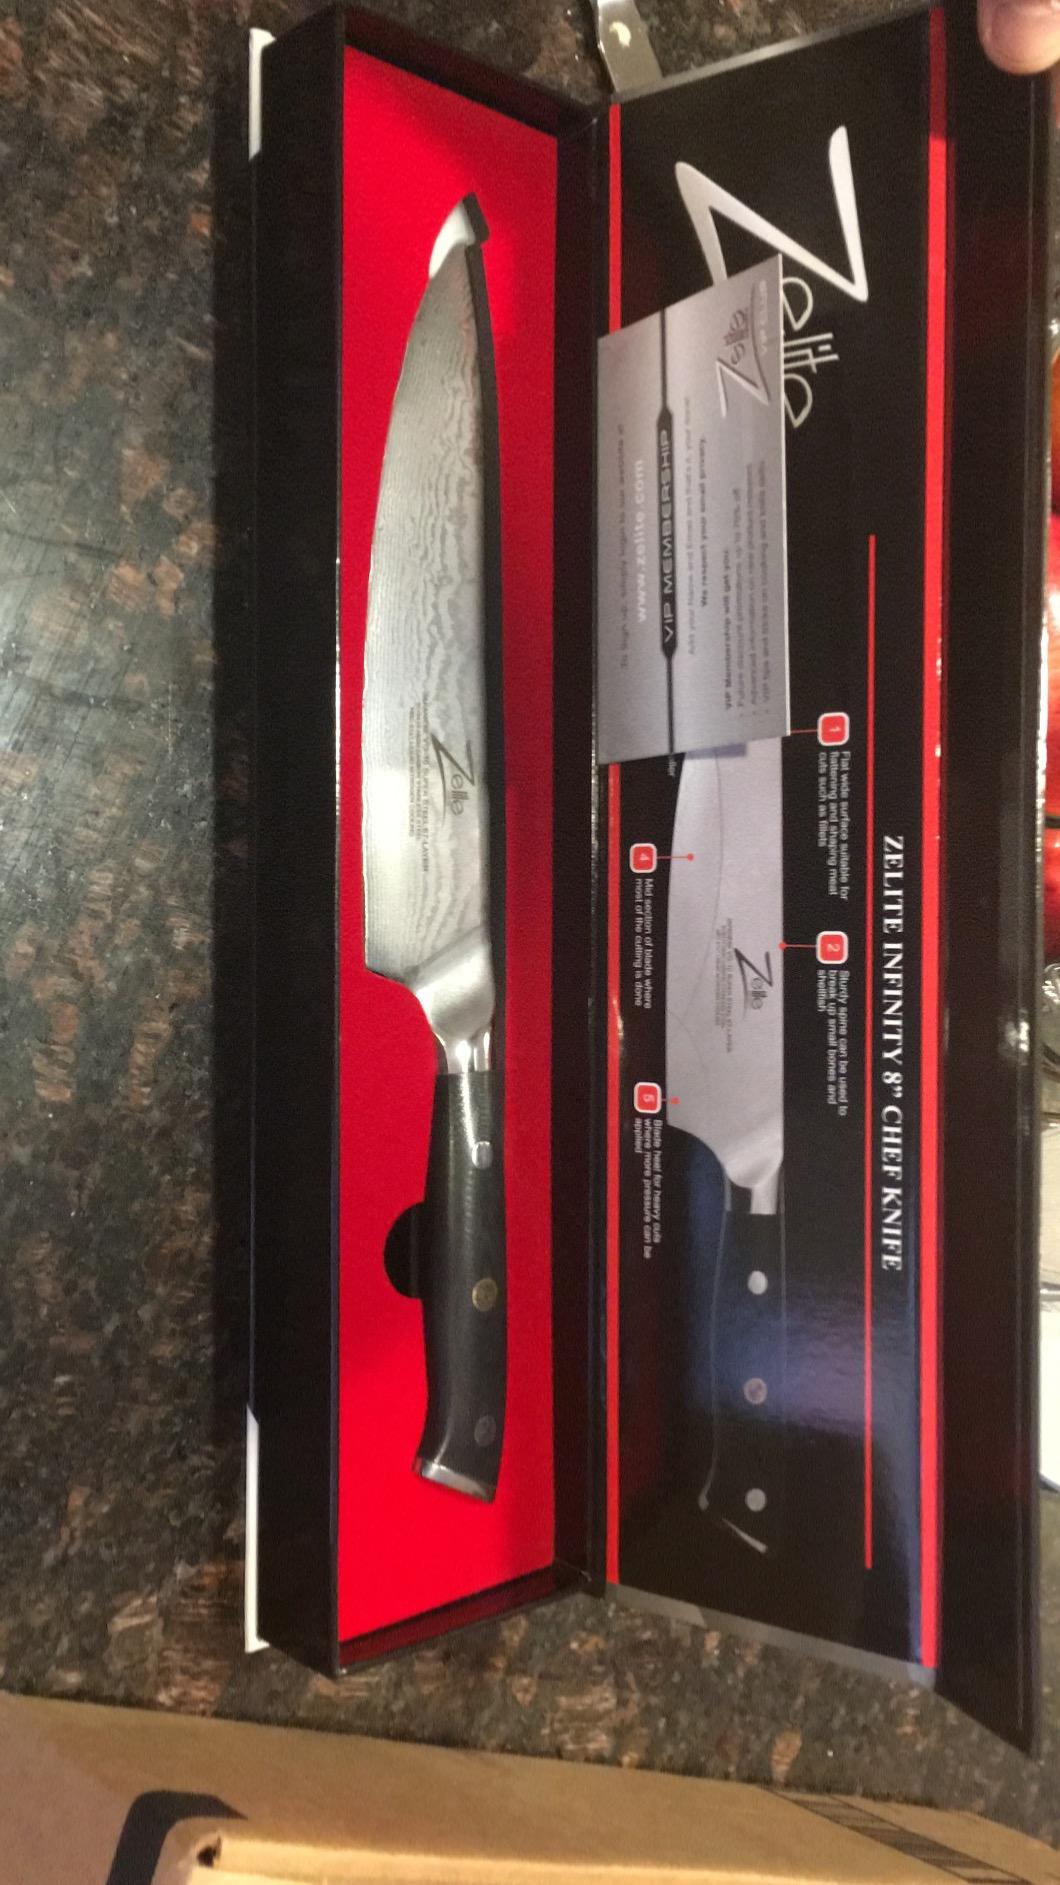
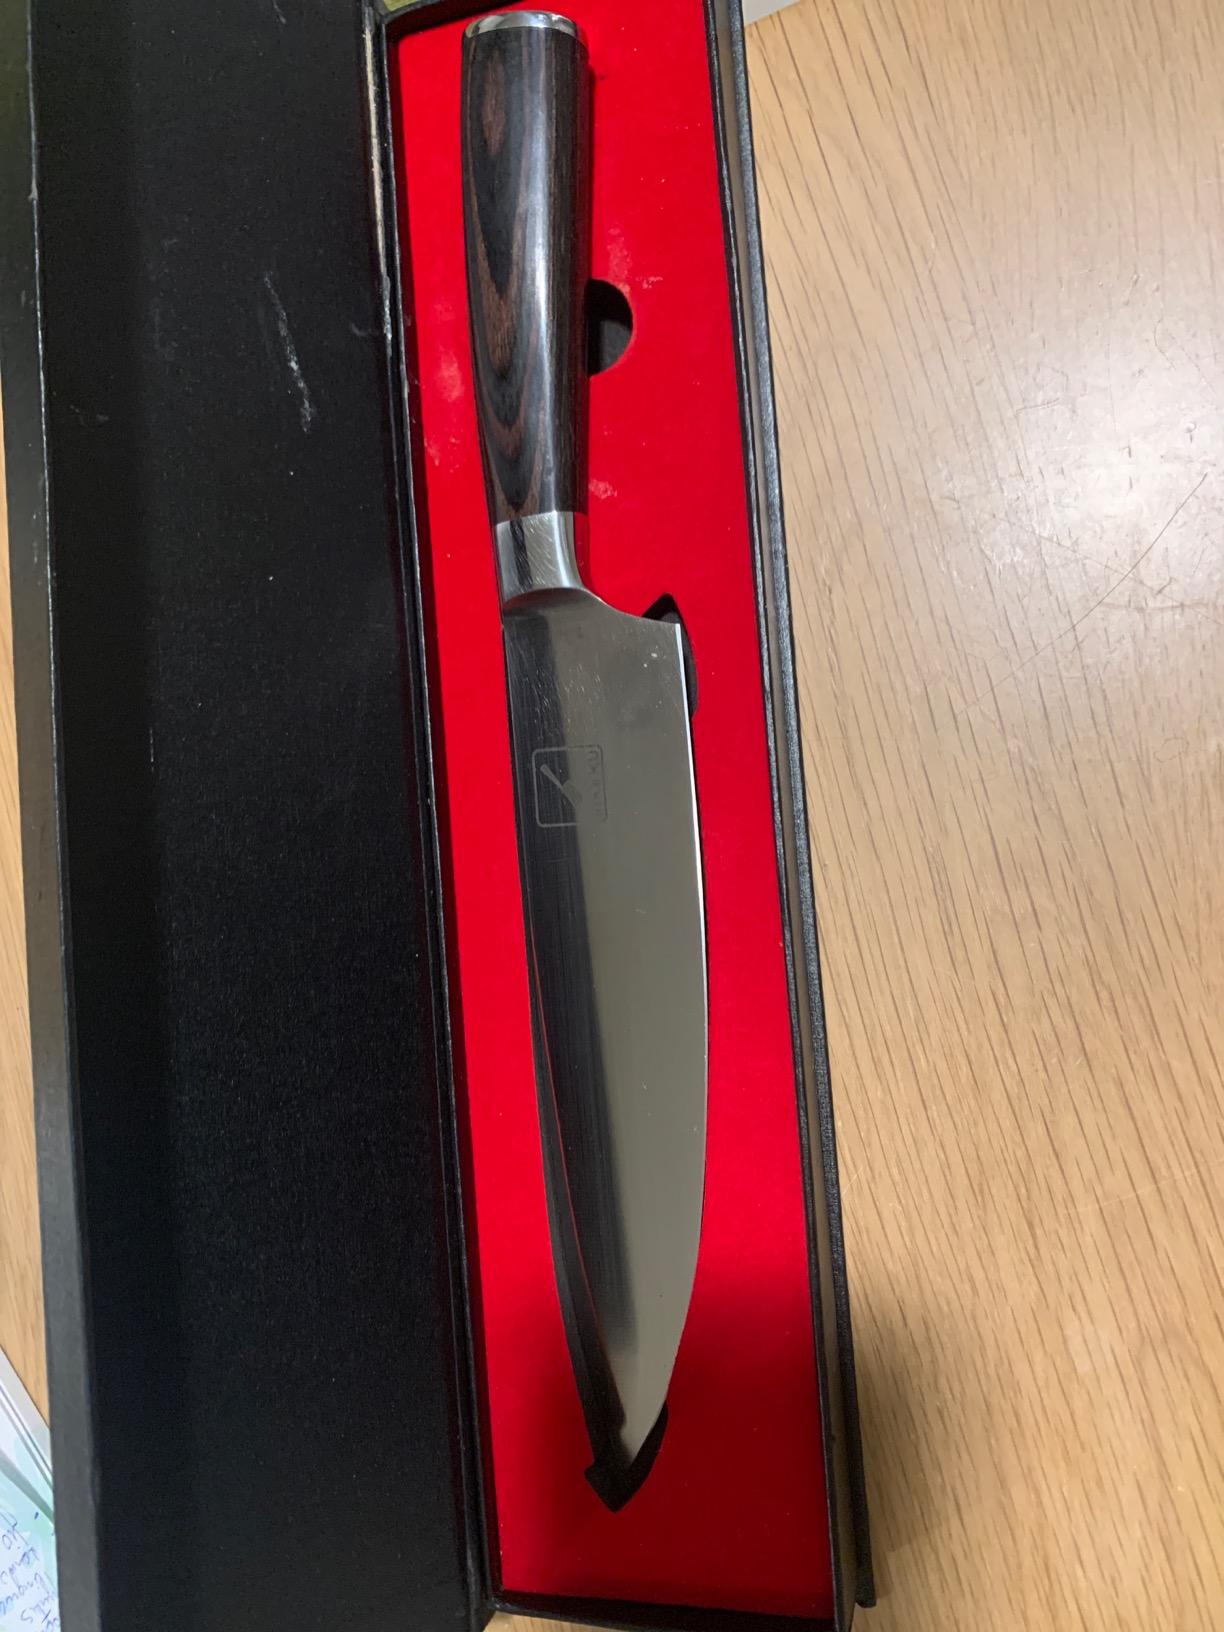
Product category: items_knife
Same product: no